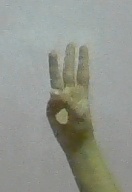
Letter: thaa